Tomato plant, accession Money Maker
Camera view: tilt-top (135 deg); turntable rotation: 240 degrees
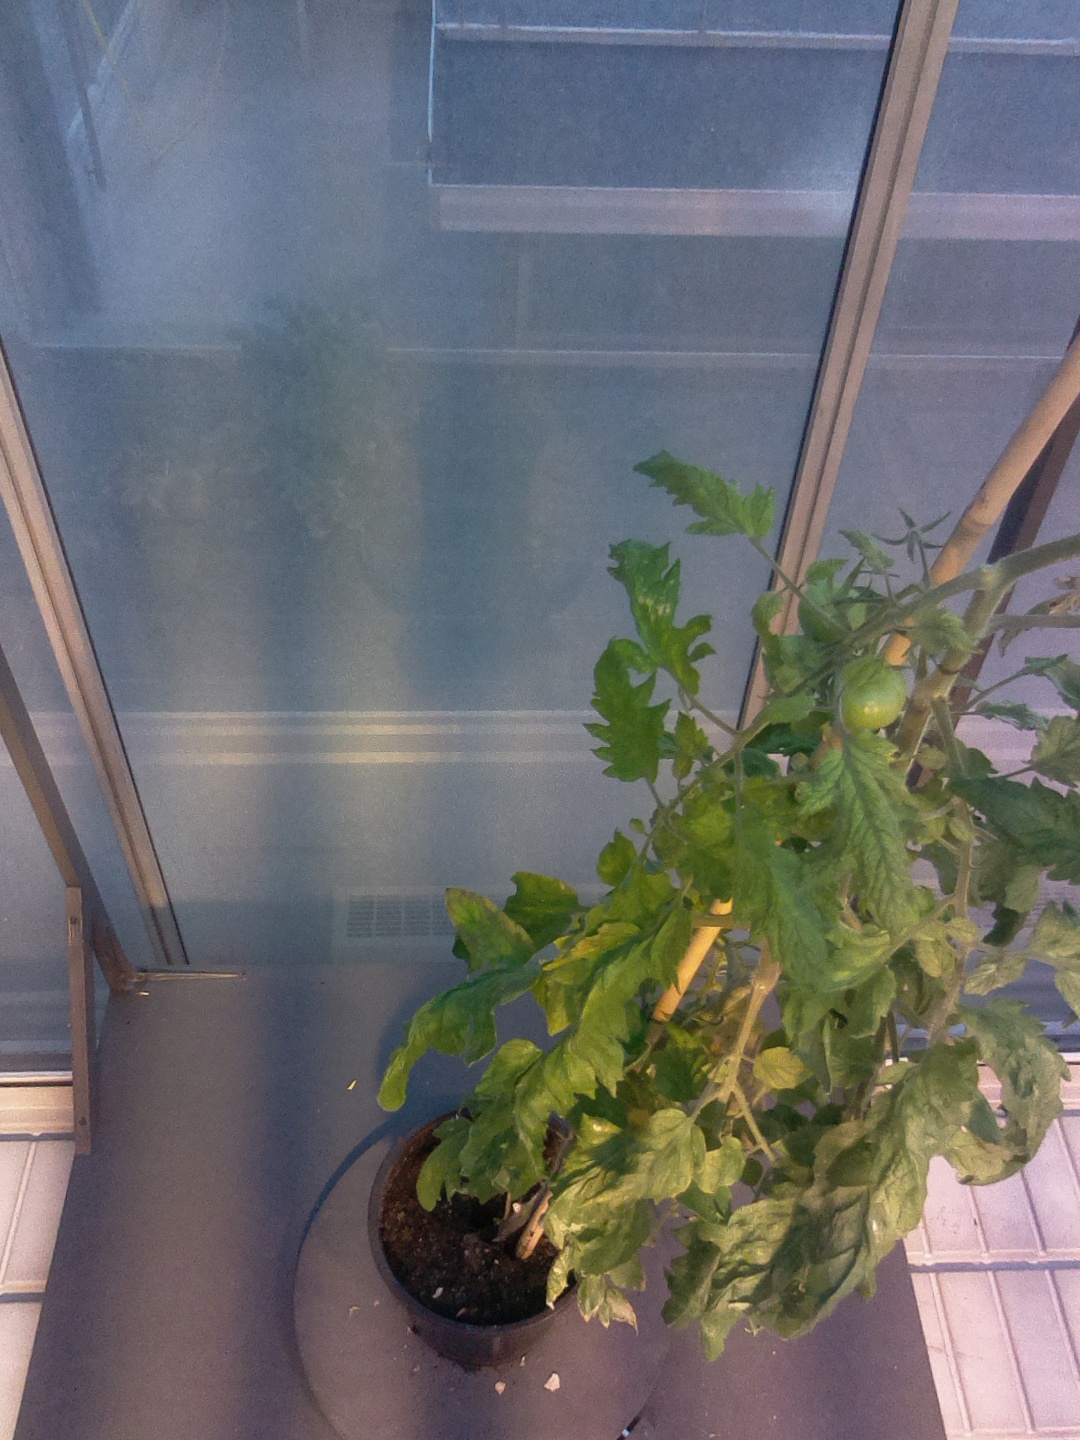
BBCH growth stage 79: 90% -100% of final fruit size